Stuart Syvret

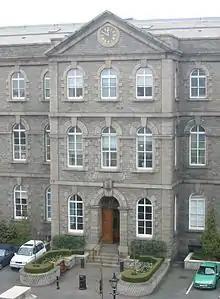
The General Hospital, St Helier

Syvret was, however, elected as Minister for Health and Social Services in the Council of Ministers. He was immediately faced with trying to resolve "a bitter dispute between nurses and health service management". In 2006, he proposed legislation to ban smoking in eating places and subsequently a ban on smoking in all enclosed workplaces. He opposed a policy for a new private hospital in St Helier. He was criticized by the Health and Social Services scrutiny panel for pressing ahead with plans to close two hospital wards and transfer patients to private care homes before the panel had completed its inquiry. He subsequently described the scrutiny report "a waste of time and money".